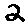
Label: 2